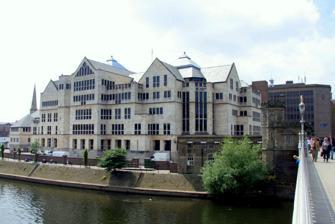
Building: Aviva Building
Country: United Kingdom
Year built: 1993
Office building in York, England The building, in 2006 The Aviva Building is an office building in the city centre of York , in England. The building lies by the River Ouse , on a prominent site in the centre of the historic city.  It was designed by the Hurd Rolland Partnership, led by Brian Paul.  Paul initially proposed a modern building, based around "tumble down masonry cubes" which would create a traditional skyline.  The York Civic Trust successfully argued for a more traditional design, including gables and windows with mullions and transoms . The octagonal tower, from Wellington Row The building is six storeys high along the river, and four storeys along Tanner Row .  It has an octagonal tower.  The river and Tanner's Moat facades are faced in Magnesian Limestone , and John Brooke Fieldhouse describes it as the city's only post-World War II building to be faced largely with quarried stone.  The Tanner Row and rear facades are of brick.  The ground floor is rusticated , and there are string courses at the first- and third-floor levels.  At the rear, there is a rooftop car park. Rear view of the building, showing some brickwork The building was completed in 1993. Patrick Nuttgens wrote approvingly of the design as fitting in with the city's heritage, but Peter Davey writing in the Architectural Review criticised its facadism . The building originally housed the regional headquarters of the General Accident insurance company. Following a series of mergers, it became the headquarters of Aviva .  In 2018, the stonework was cleaned. References ^ a b c "Aviva HQ, York" . Twentieth Century Society . ^ a b Fieldhouse, John Brooke (2022). Architecture York . Market Harborough: Matador. pp. 46– 47. ISBN 9781800464322 . 53°57′33″N 1°05′14″W / 53.9592°N 1.0871°W / 53.9592; -1.0871